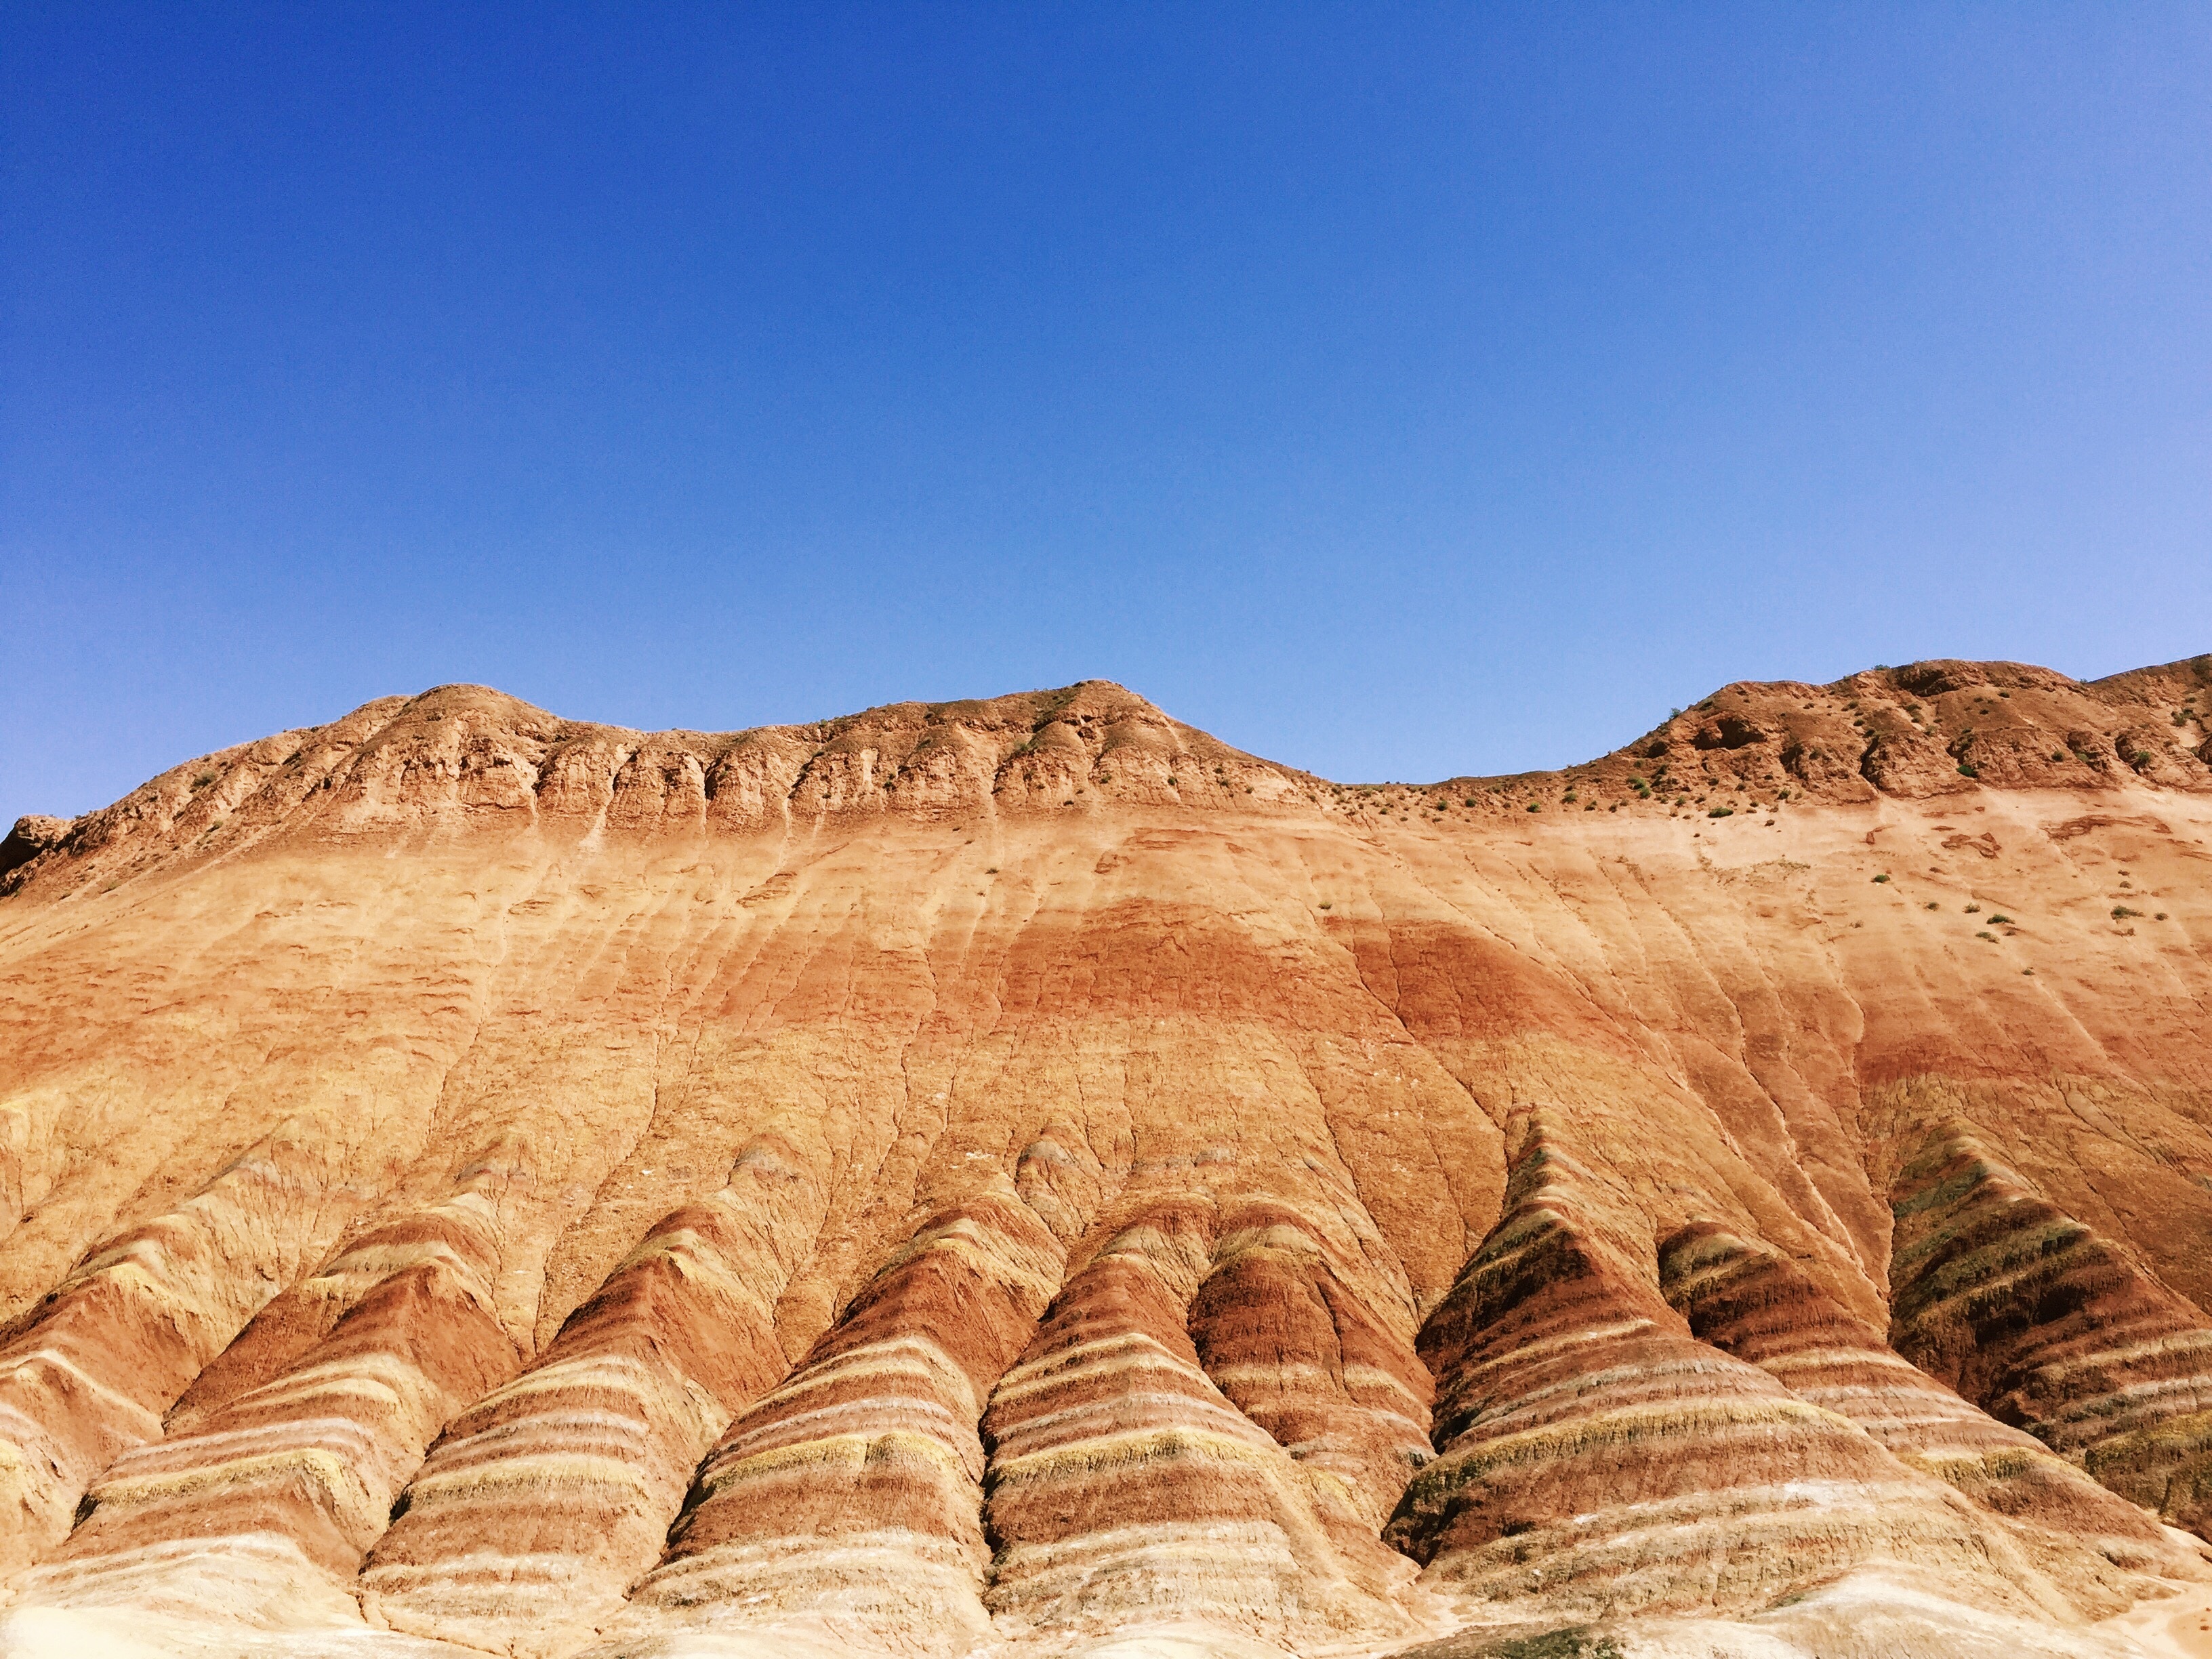
landscape, sand, rock, desert, valley, formation, terrain, geology, badlands, plateau, ecosystem, wadi, butte, the scenery, landform, erg, ancient history, natural environment, geographical feature, aeolian landform, readily take, zhangye danxia